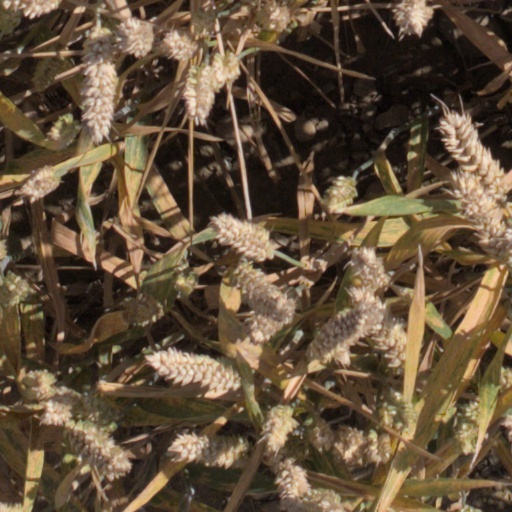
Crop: wheat